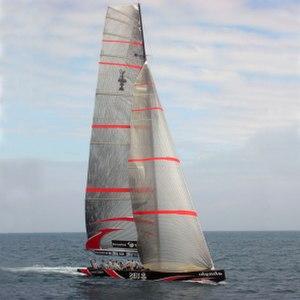
2007 - Alinghi Sui 100 - Alinghi Design Team - Photo
Le match de la Coupe de l'America 2007 a eu lieu à Valence en Espagne du 23 juin au 3 juillet 2007 et s'est conclu par la victoire du tenant du titre, le syndicat suisse Alinghi, face à son opposant, le syndicat néo-zélandais Emirates Team New Zealand.
Tableau du Palmarès de la Coupe de l'America.